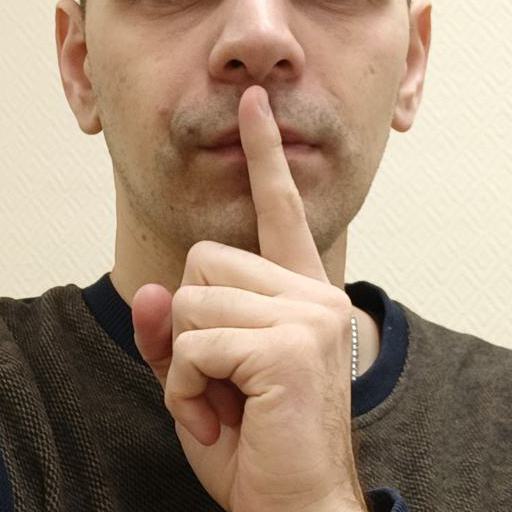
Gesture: mute